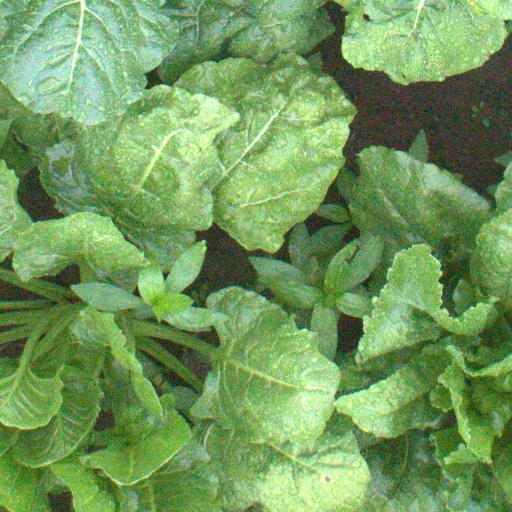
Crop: sugar beet